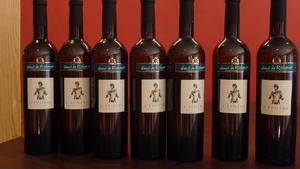
Cuvée de l'Éphèbe (rouge), vin de pays des côtes-de-thau, produit des caves Henri de Richemer à Agde/Marseillan (Hérault, France)
Les Côtes-de-thau, anciennement vin de Pays des Côtes-de-thau, est un vin français d'indication géographique protégée de zone, produit dans le département de l'Hérault.
Agde est une commune française située dans le département de l'Hérault, en région Occitanie.